Into the Badlands (film)

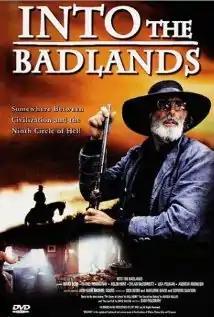
Promotional poster

Into the Badlands is a 1991 American Western horror television film directed by Sam Pillsbury, and written by Dick Beebe, Marjorie David and Gordon Dawson. It stars Bruce Dern, Mariel Hemingway and Helen Hunt. The film was nominated for a 1992 Primetime Emmy in Cinematography for a Miniseries or a Special (Johnny E. Jensen).